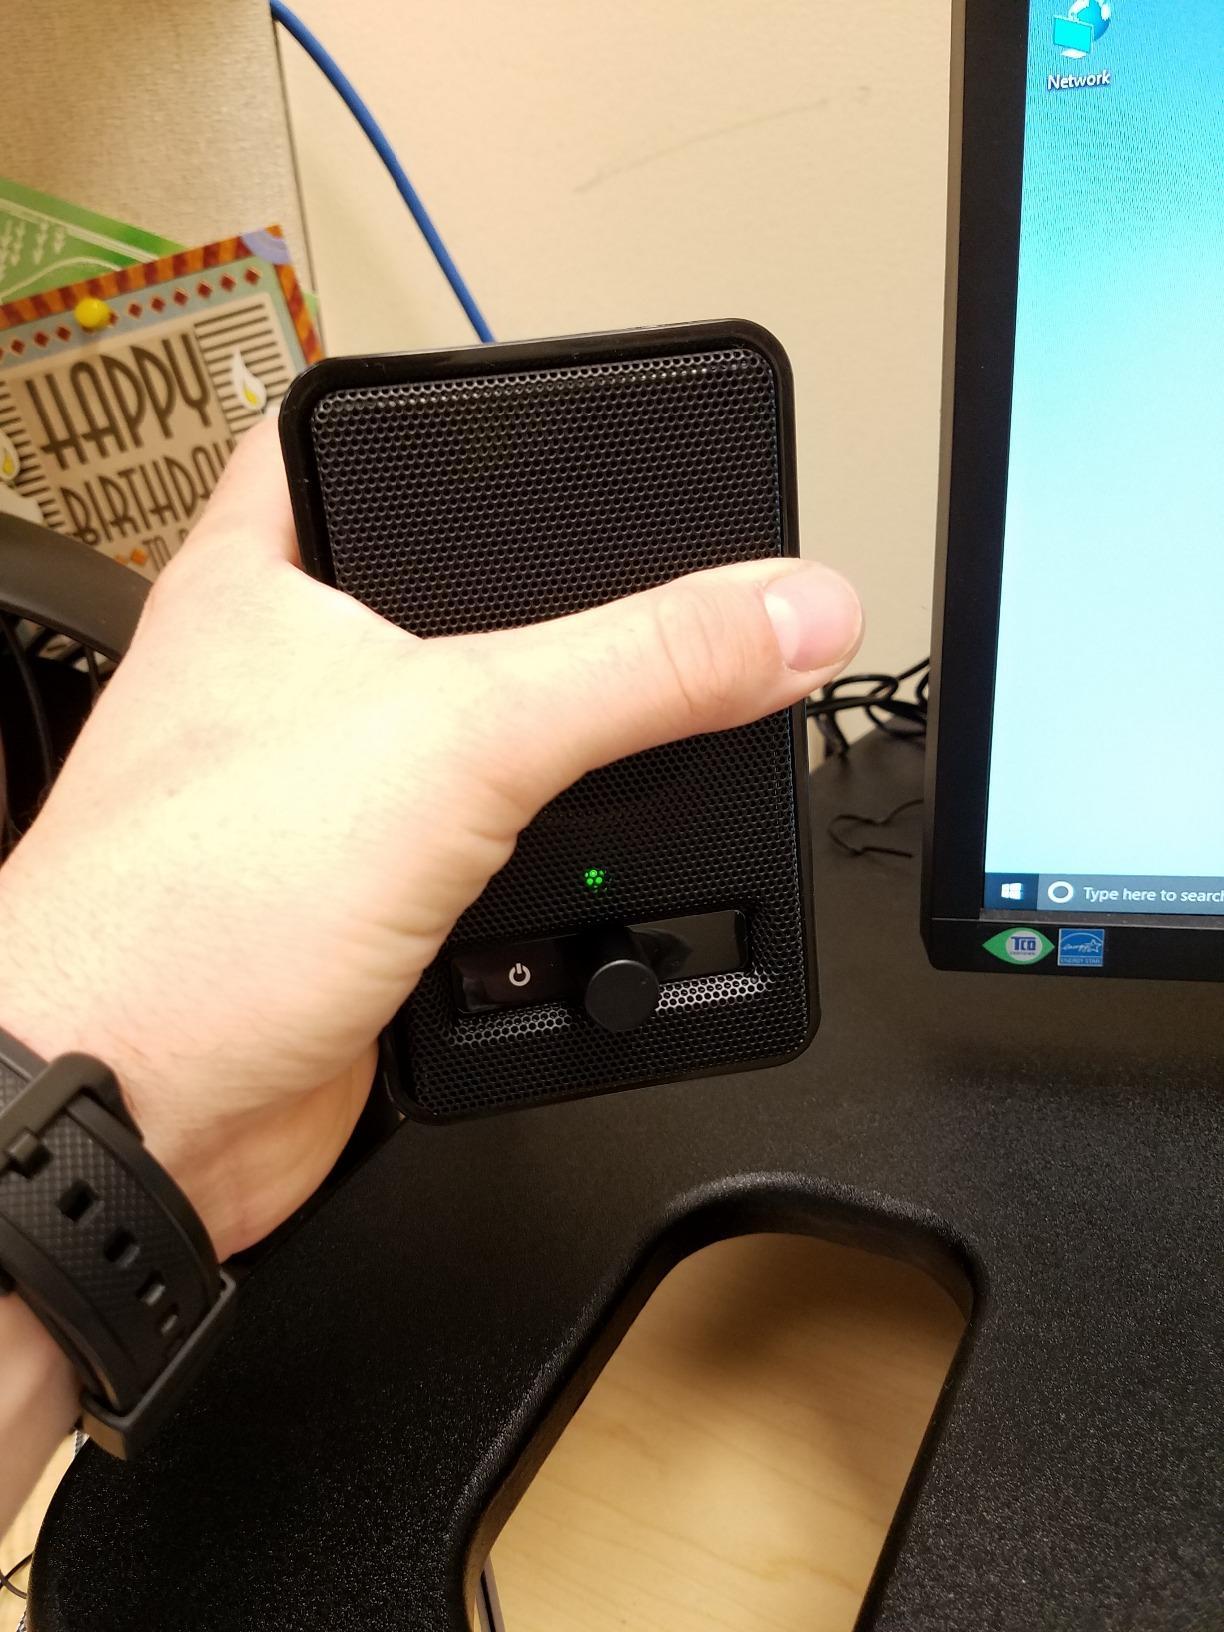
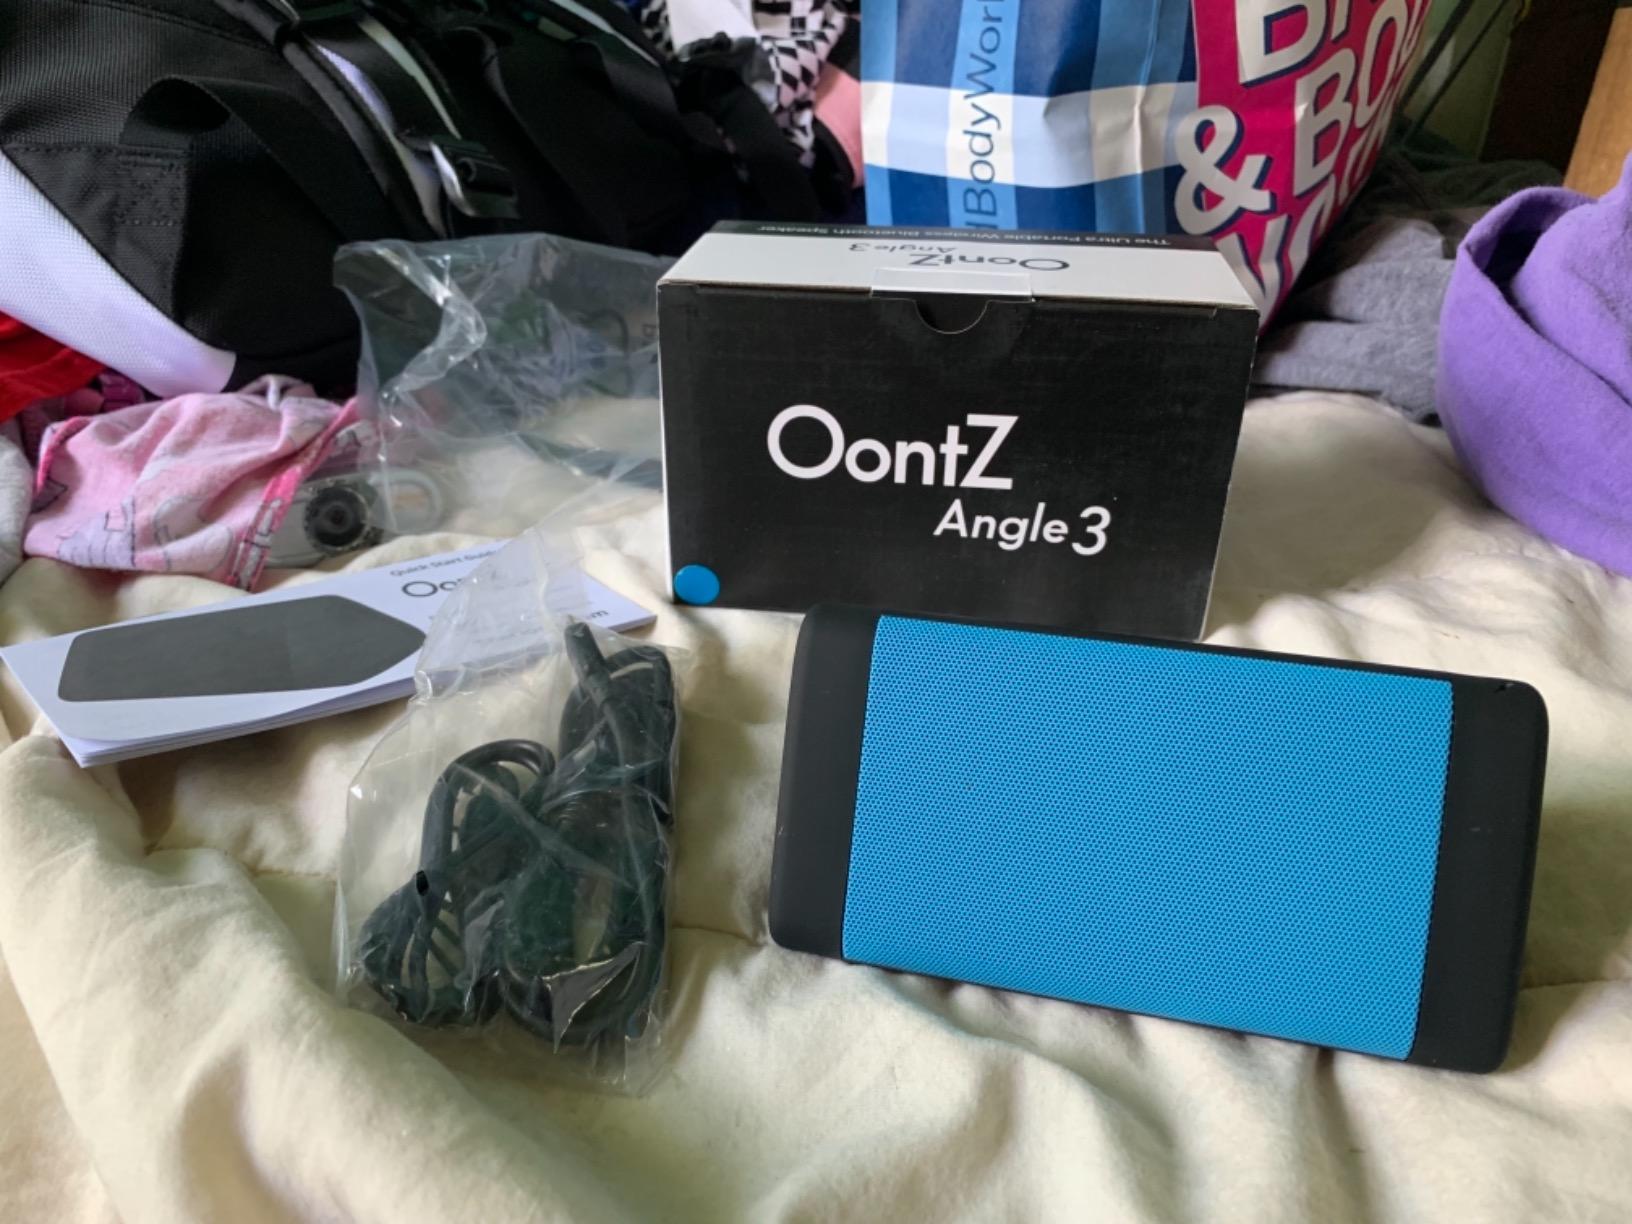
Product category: speaker
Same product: no